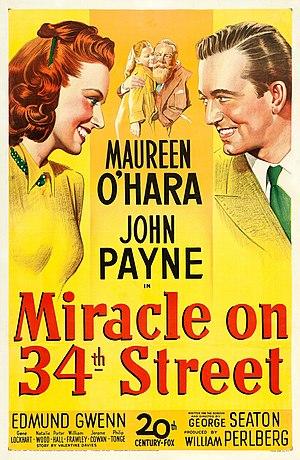
Le Miracle sur la 34ᵉ rue est un film américain réalisé par George Seaton sorti en 1947 pour les fêtes de Noël.